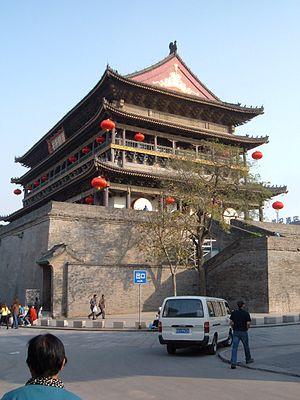
La tour du tambour de Xi'an, située au cœur de Xi'an, dans la province chinoise du Shaanxi, à proximité de la tour de la cloche est un symbole de la ville. Érigée en 1380, au début de la dynastie Ming, elle est construite sur le lieu géographique du centre de la ville et offre un point de vue qui permet d'admirer celle-ci.
Xi'an est la capitale de la province du Shaanxi en Chine. Elle a le statut de ville sous-provinciale.